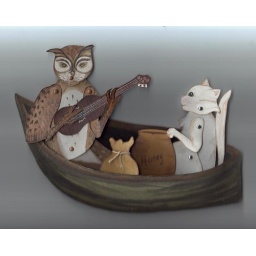
owl n pussycat in a pea green boat